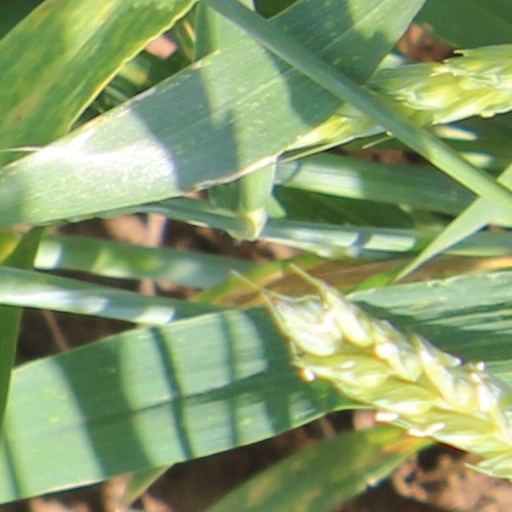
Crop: wheat